Francesco Boncompagni Ludovisi

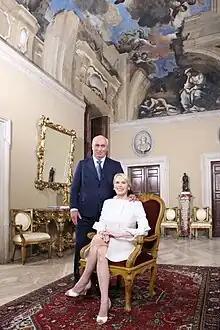
Photo of his grandson, Prince Niccolò Francesco Boncompagni-Ludovisi of Piombino, at his 2009 wedding

On 20 February 1908 in Rome, he married Nicoletta of the Marquesses Prinetti-Castelletti (1891–1931). Together, they were the parents of: